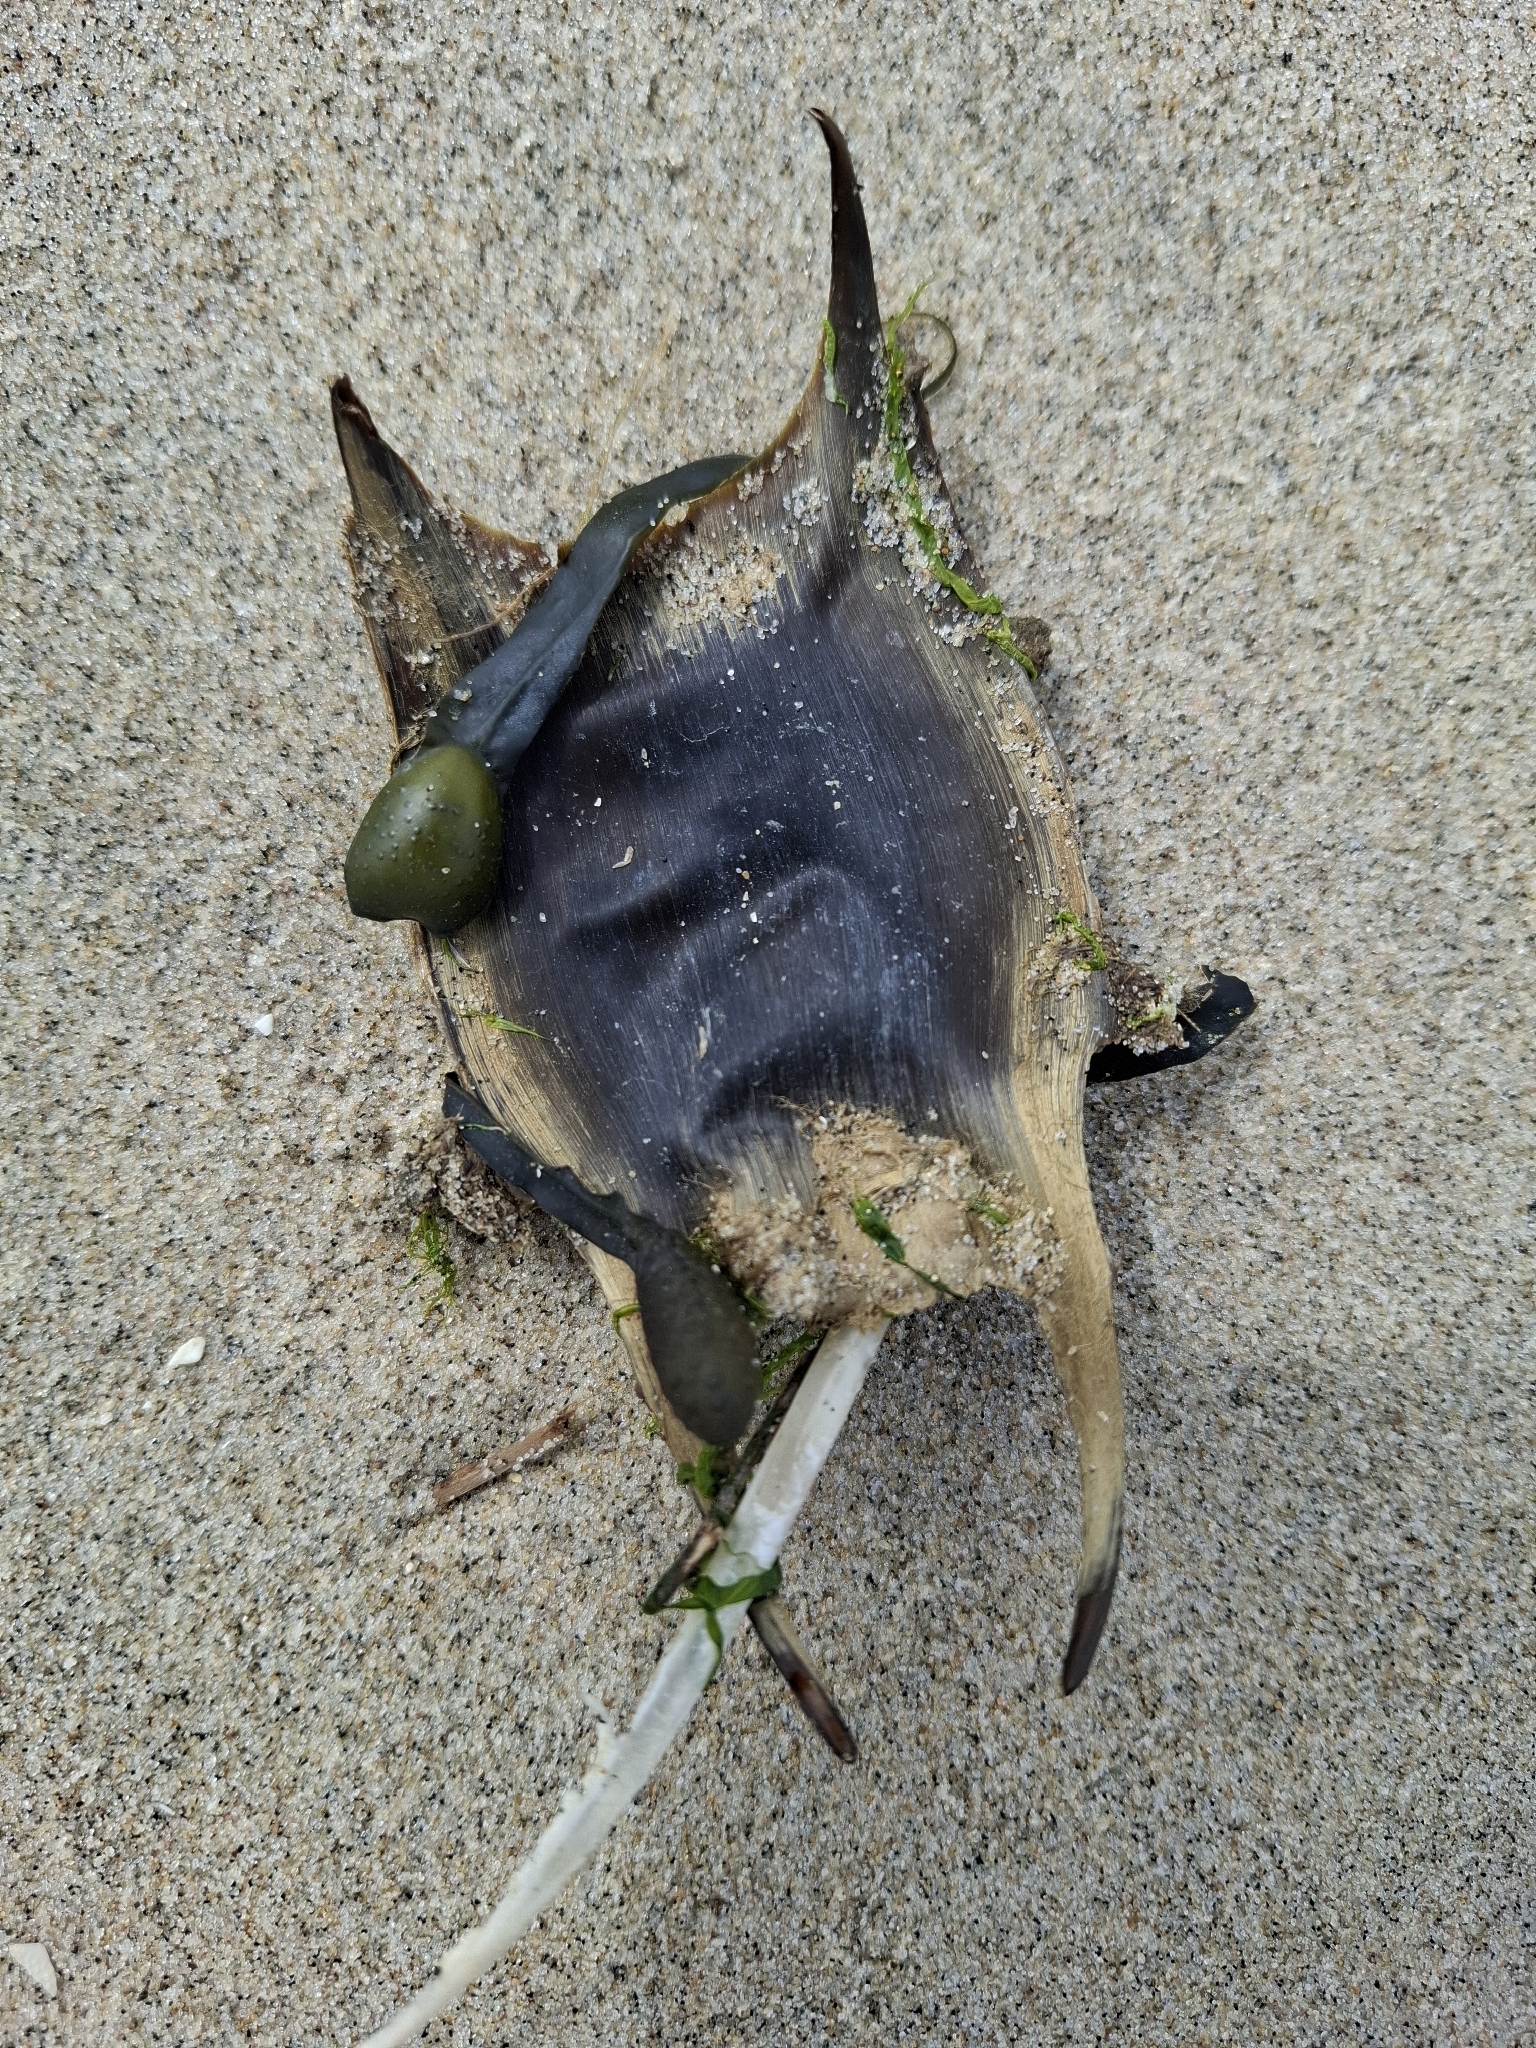
fish (species not among the labelled classes)